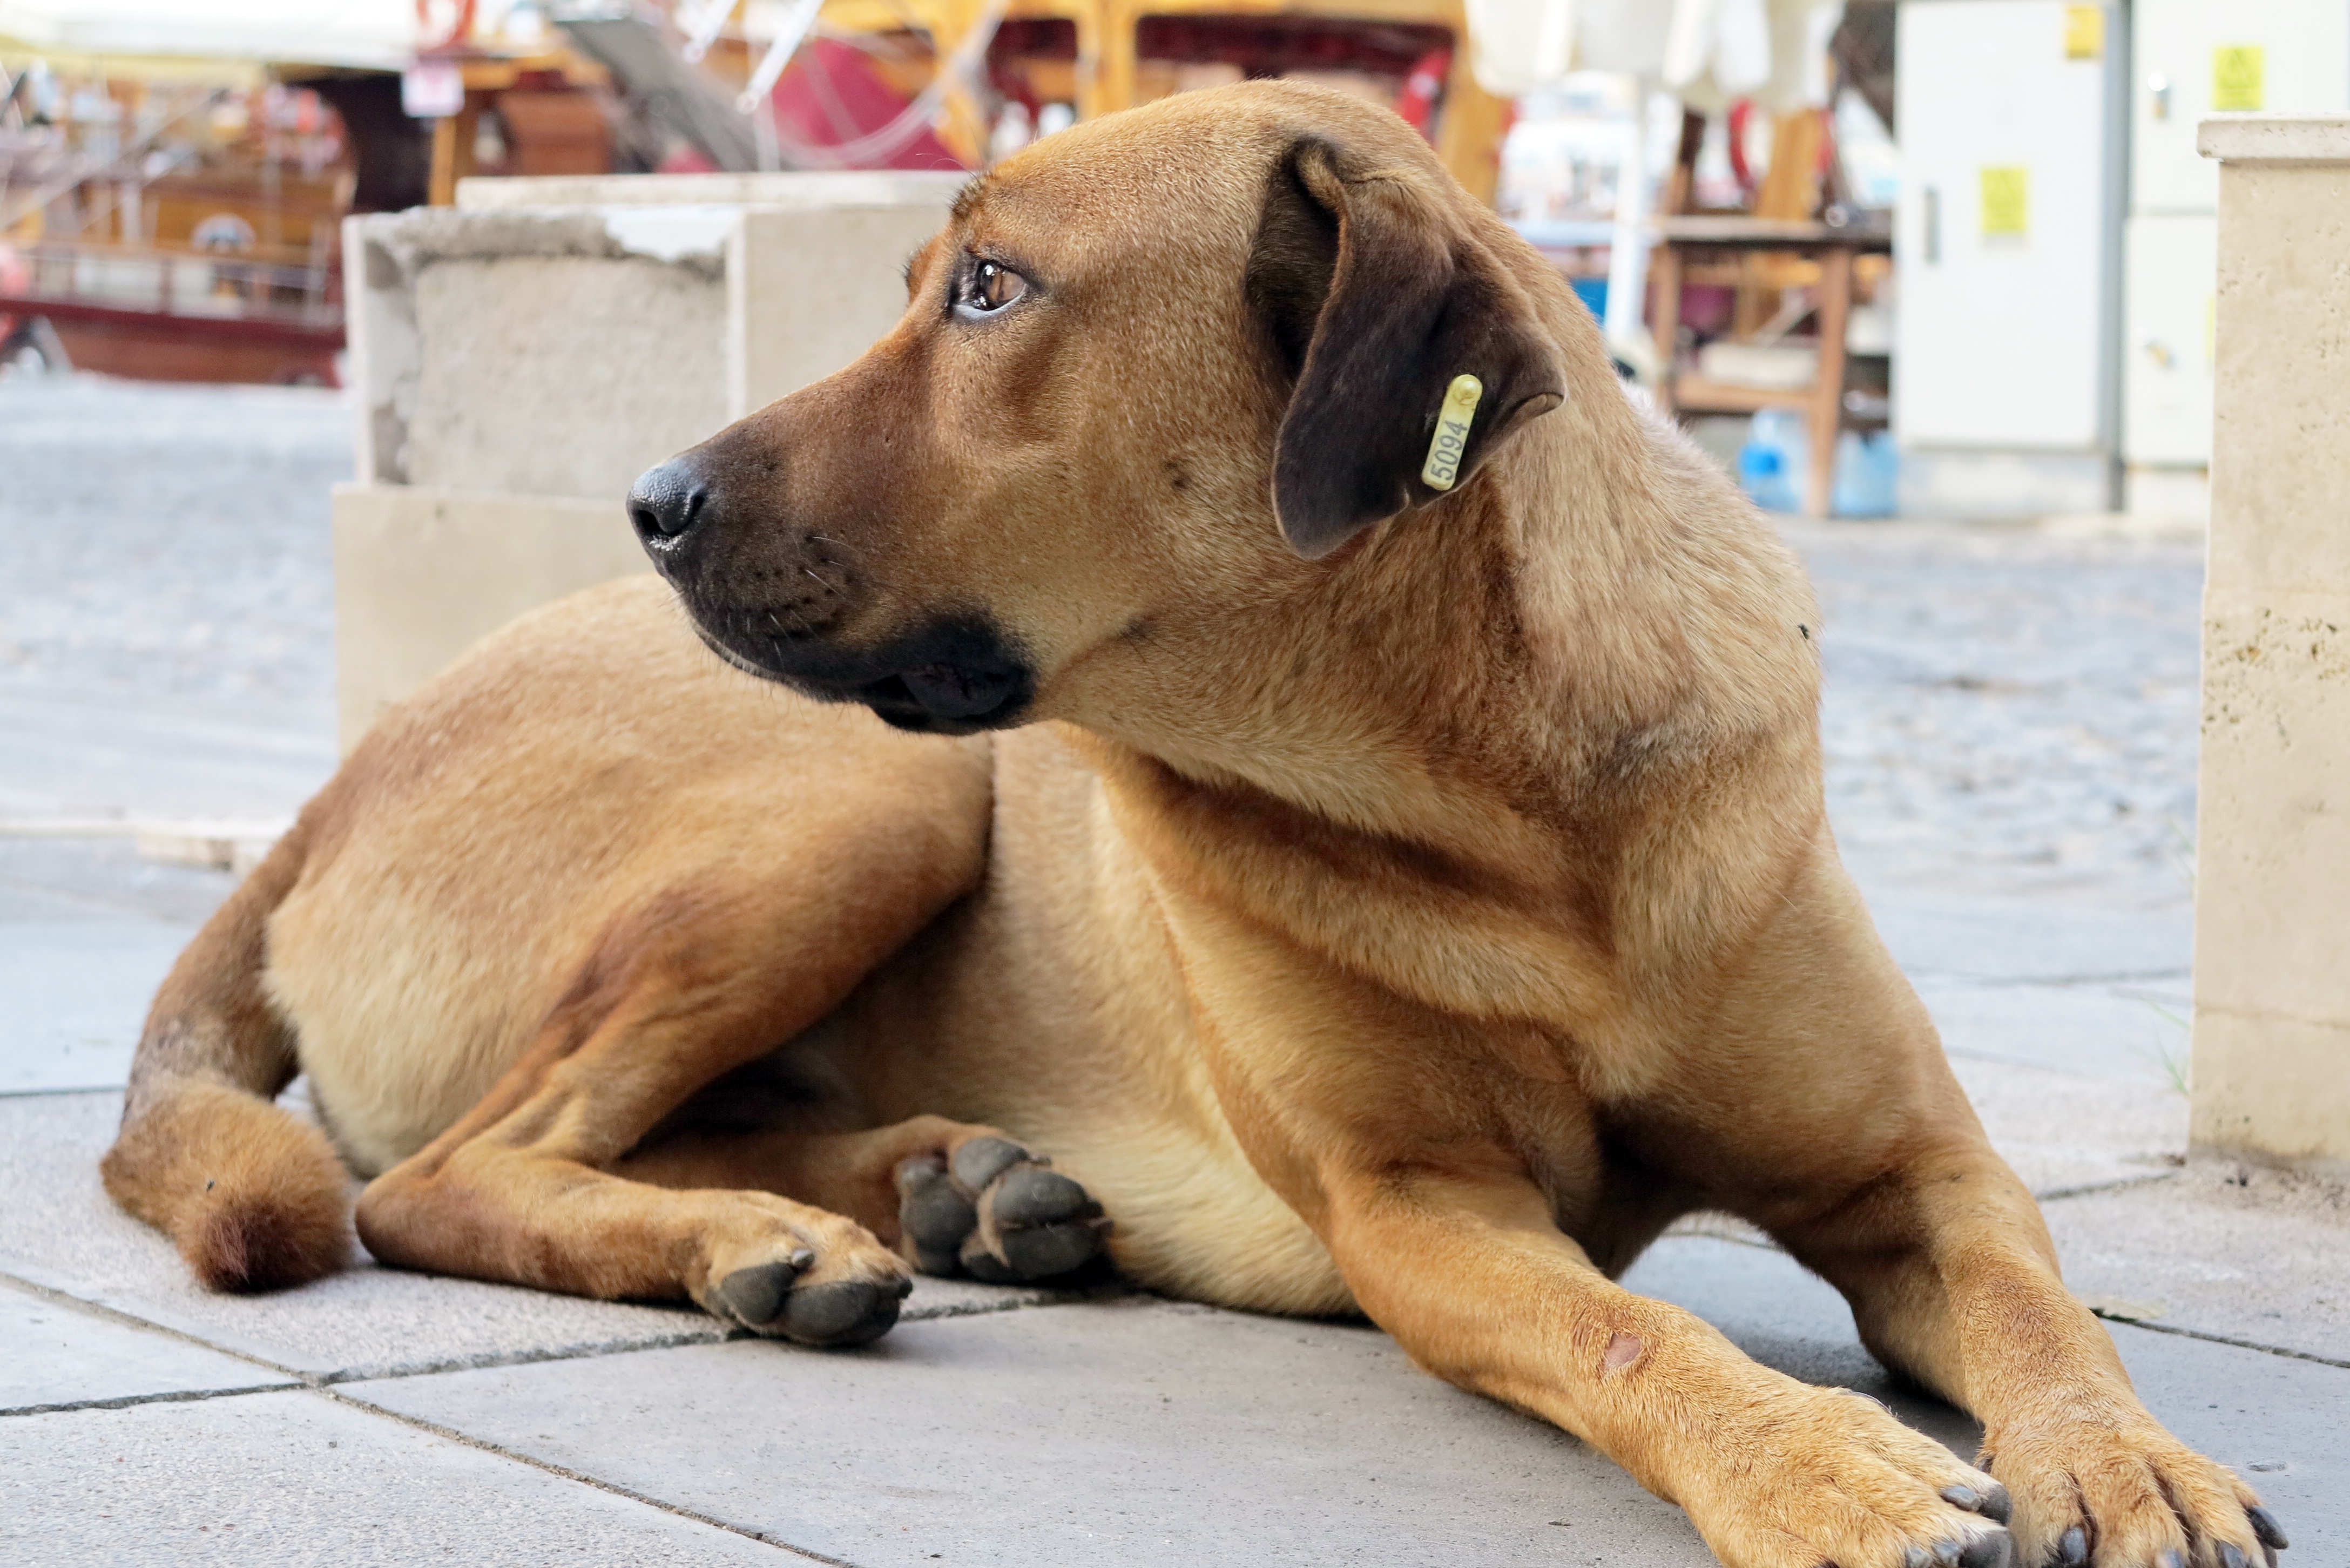
puppy, dog, mammal, turkey, vertebrate, dog breed, animal shelter, bullmastiff, boerboel, street dog, dog like mammal, dog crossbreeds, black mouth cur, tosa, broholmer